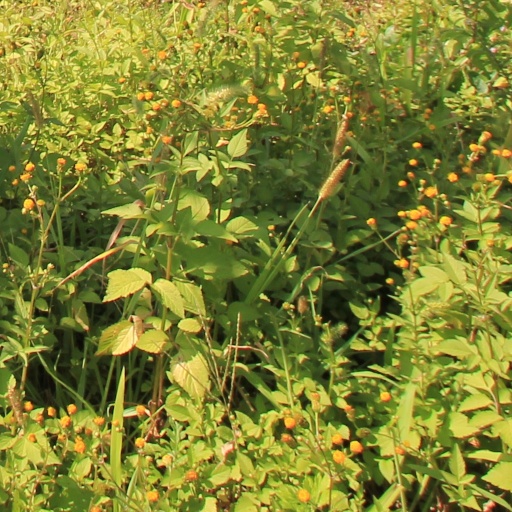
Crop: grape